CoastAlaska

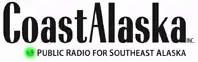
CoastAlaska's logo.

CoastAlaska is a nonprofit management service organization for seven public radio stations in Southeast Alaska: KRBD, Ketchikan; KSTK, Wrangell; KTOO, KXLL, KRNN, Juneau; KFSK, Petersburg; and KCAW, Sitka.